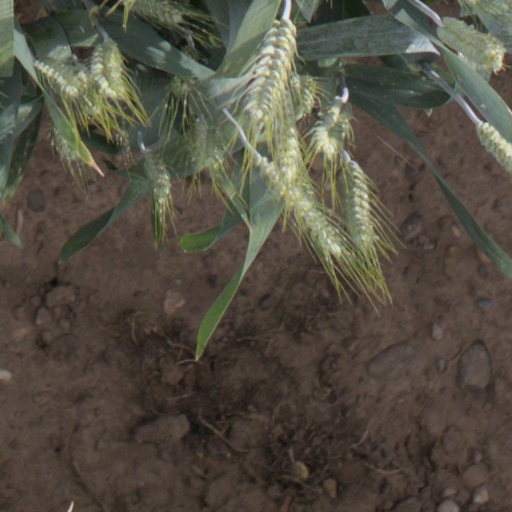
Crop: wheat